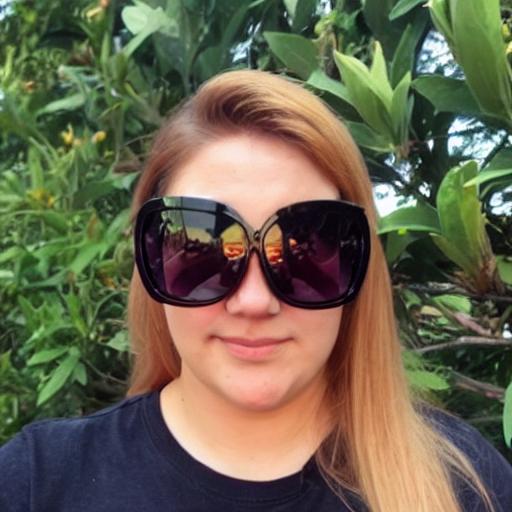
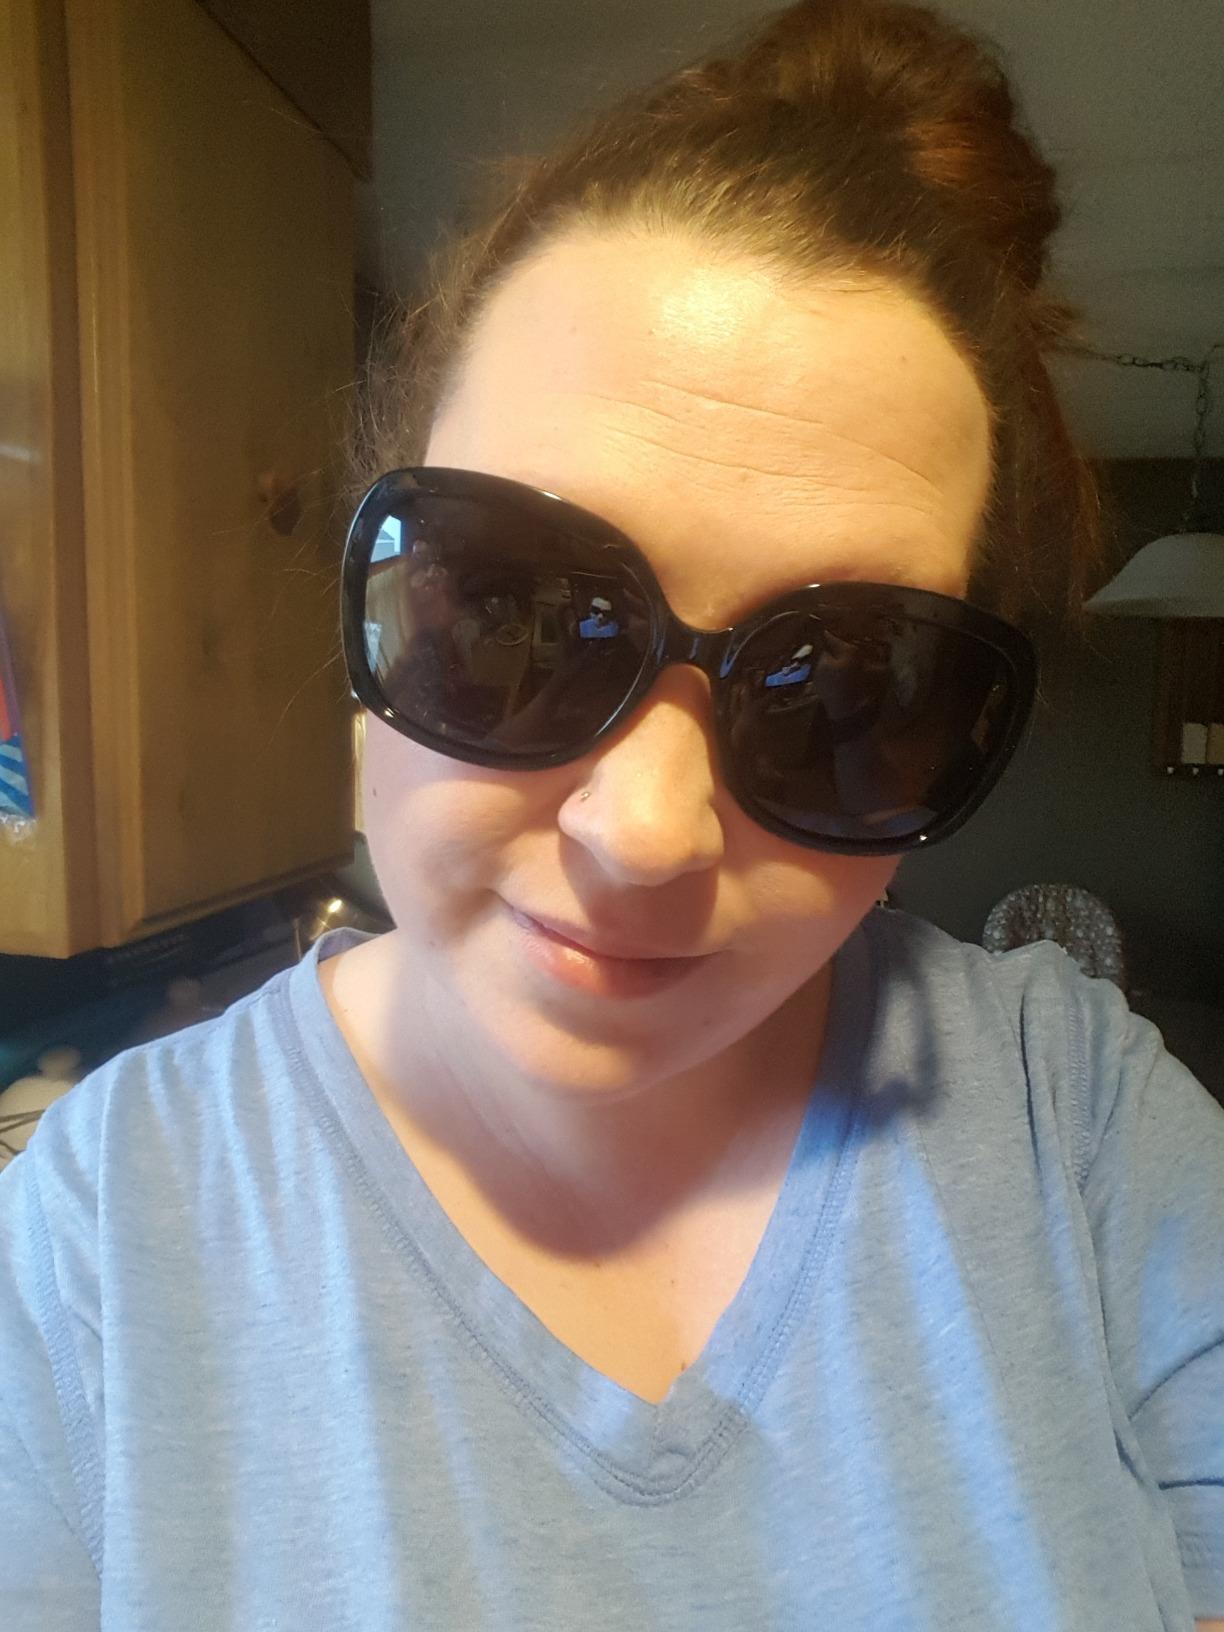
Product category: accessories_sunglasses
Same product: no